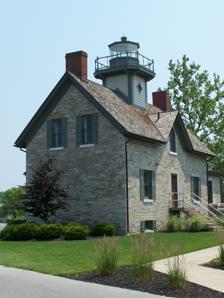
Building: Cedar Point Light (Ohio)
Country: United States of America
Year built: 1862
Lighthouse in Ohio, US For the lighthouse on the Chesapeake Bay , see Cedar Point Light (Maryland) . United States historic place Cedar Point Light U.S. National Register of Historic Places Exterior of the lighthouse Show map of Ohio Show map of the United States Location Cedar Point , Sandusky, Ohio Coordinates 41°29′18″N 82°41′36″W / 41.488220°N 82.693441°W / 41.488220; -82.693441 Area 1 acre (0.40 ha) Built 1862 MPS U.S. Coast Guard Lighthouses and Light Stations on the Great Lakes TR NRHP reference No. 84003667 Added to NRHP July 19, 1984 The Cedar Point Light is a restored lighthouse on the grounds of the Cedar Point in Sandusky, Ohio , United States. The original lighthouse at the site was built in 1838, and a front range light was added to the station in 1853. A new lighthouse, the structure which stands today, was completed in 1862. This light served as a navigational aid until 1909, in which year the light tower was removed from atop the dwelling. In the ensuing years it was kept in use by the federal government as a buoy depot, a radio beacon station and a search and rescue boat station. These last duties were transferred to Marblehead Coast Guard Station in 1975, and the Cedar Point station was discontinued. Cedar Point Amusement Park acquired the structure in 1987 and spent the decade refurbishing the dwelling and reconstructing the light tower. The lighthouse opened as part of a vacation cottage development in 2001. The Cedar Point Light was added to the National Register of Historic Places in 1984. References